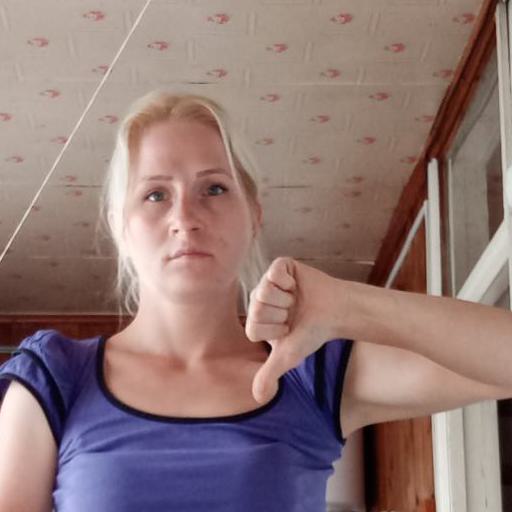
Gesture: dislike